Pirates of the Caribbean: Jack Sparrow

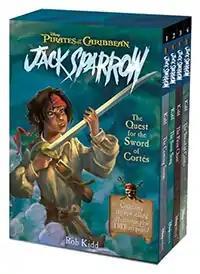
The box set of "The Quest for the Sword of Cortés" containing the first four novels of the series

Pirates of the Caribbean: Jack Sparrow is a series of novels for young readers written by Liz Braswell, Carla Jablonski, Tui T. Sutherland and other authors under the shared pseudonym of Rob Kidd. The series is published by Disney Press and was written as a literary companion to the "Pirates of the Caribbean" films. The books are about Jack Sparrow's teen years before he becomes a pirate. It is followed by "" and the series "", set thirteen years before the film "".